Adamawa Emirate

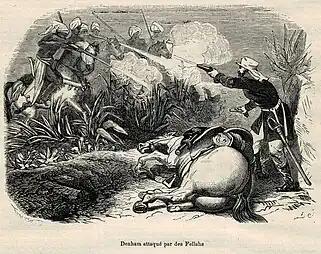
Dixon Denham defending against the Fulani pursuers during the retreat of the Bornu-Mandara army

Afterwards, Adama swiftly moved his forces to Pata, an open field that provided an advantageous setting for his cavalry. The Mandara army attempted to attack Adama's force but was unsuccessful and forced to retreat. Adama pursued them to Dulo, the capital of Mandara, which fell with little resistance. However, Mai Bukar retreated further east to Mora, a location with better defenses against cavalry. Dulo suffered extensive devastation at the hands of Adama's army. Adama then faced challenges in establishing a stable government in the city as most of its able-bodied inhabitants had either perished in battle or fled with Bukar. It became clear that Adama would need to remain in Mandara for an extended period to establish any form of governance. Complicating matters, the behavior of his men made this task difficult as their focus shifted solely to acquiring war spoils, neglecting the defense of the town. Subsequently, the Mandara warriors returned to Dulo, swiftly recaptured it, and pursued the Fulbe forces well beyond the borders of the kingdom.